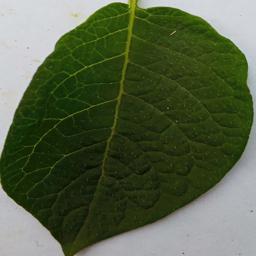
Label: Potato___Healthy